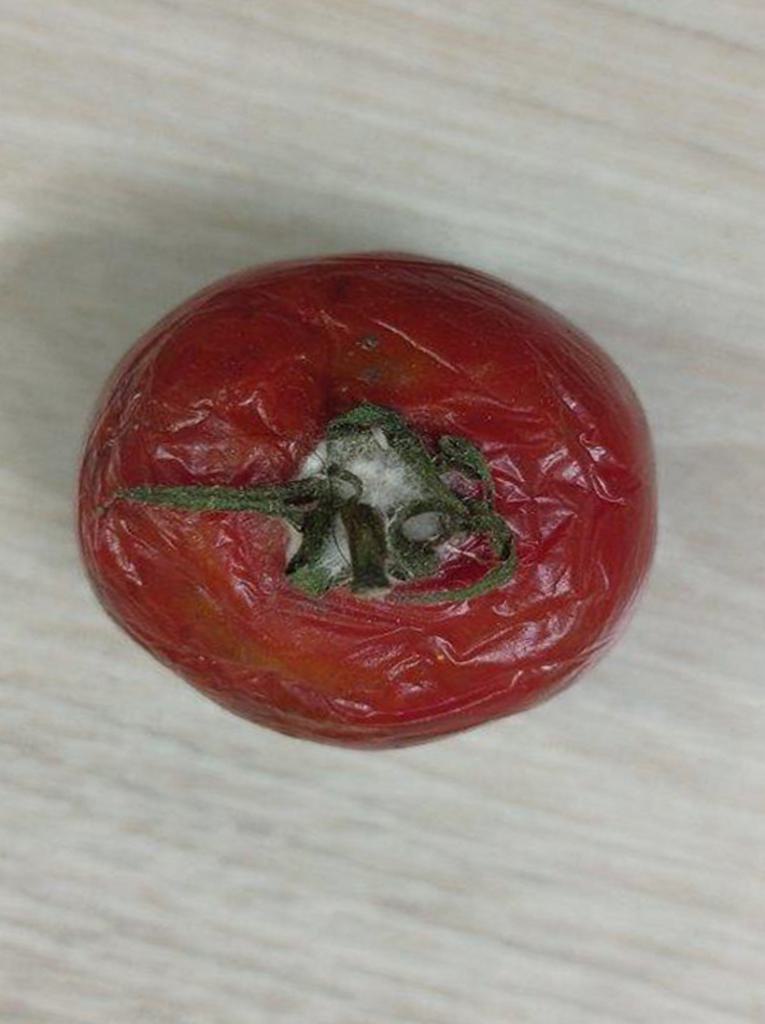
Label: Rotten